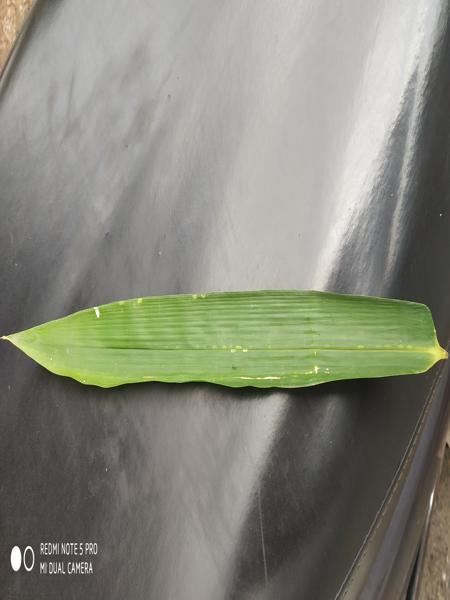
Plant: Bamboo